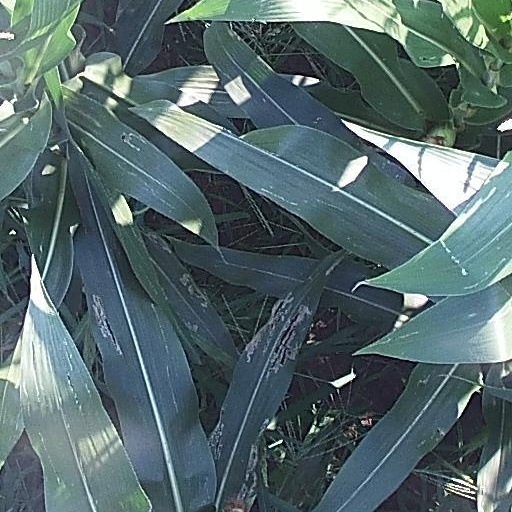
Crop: maize; corn